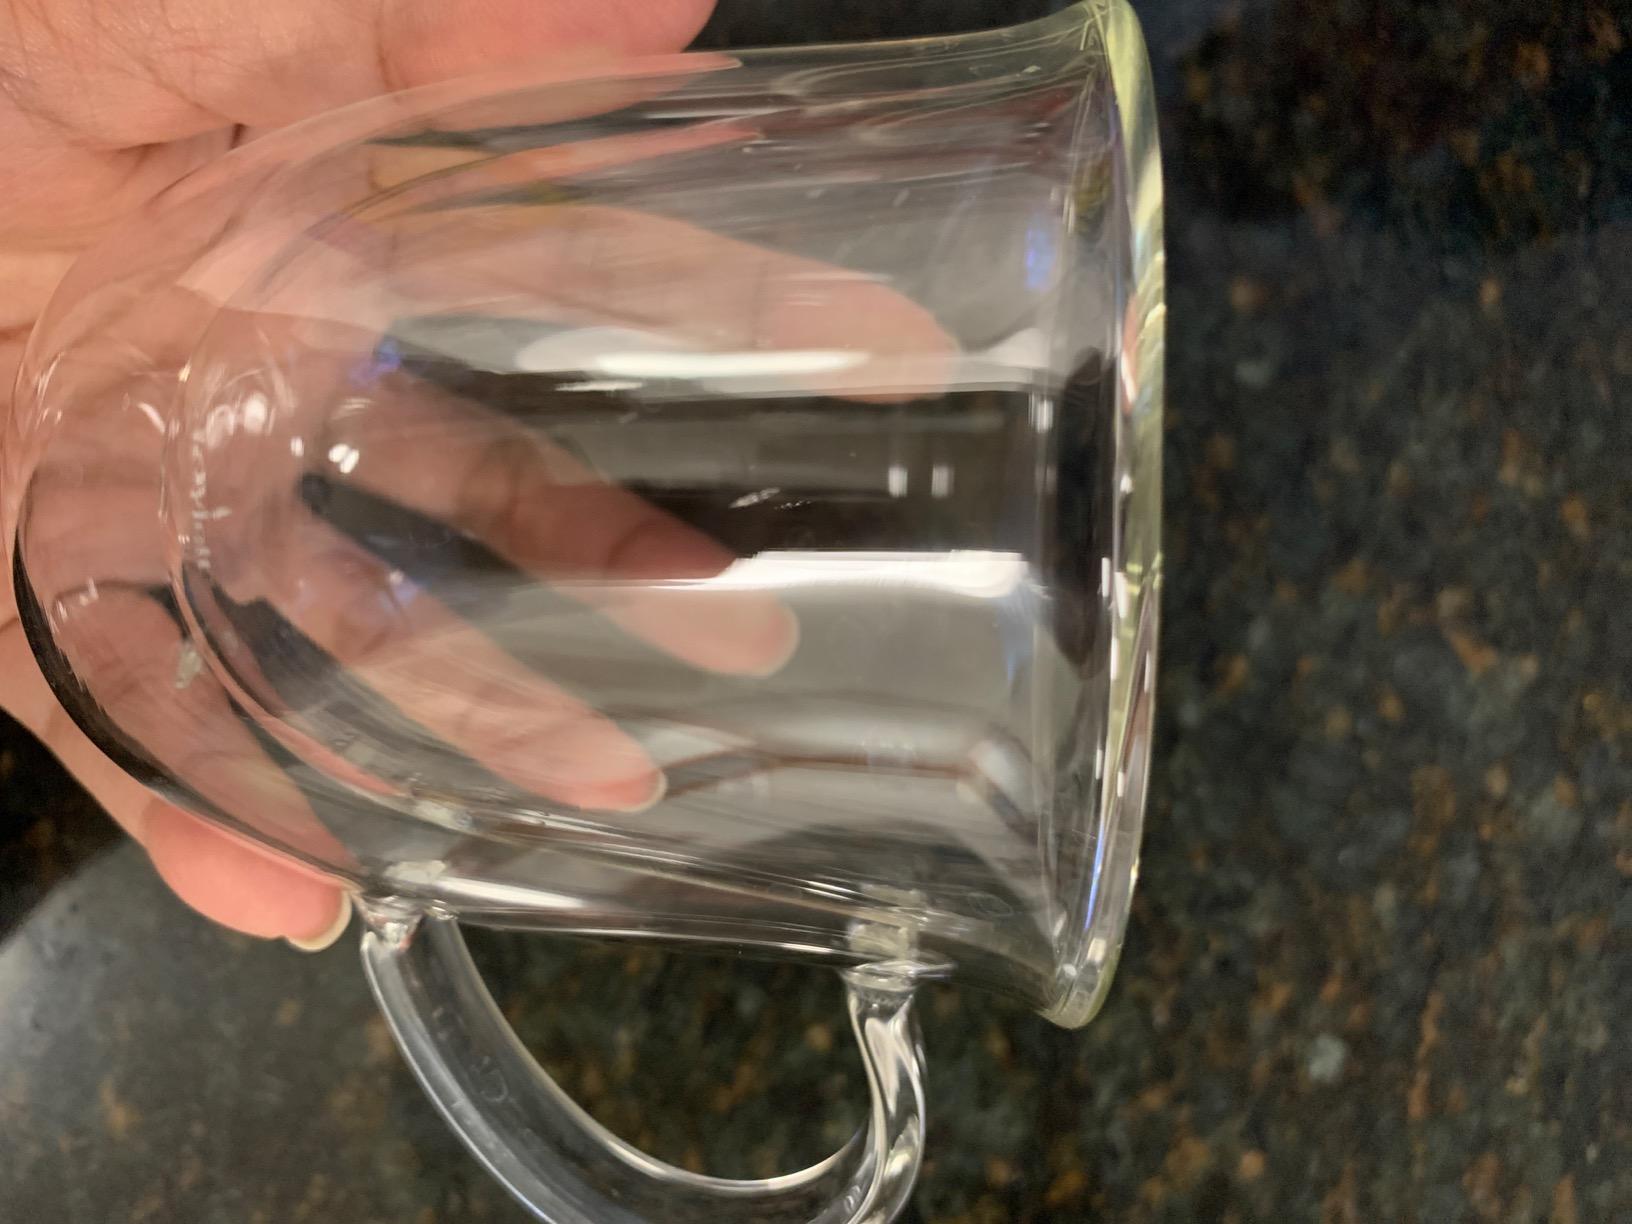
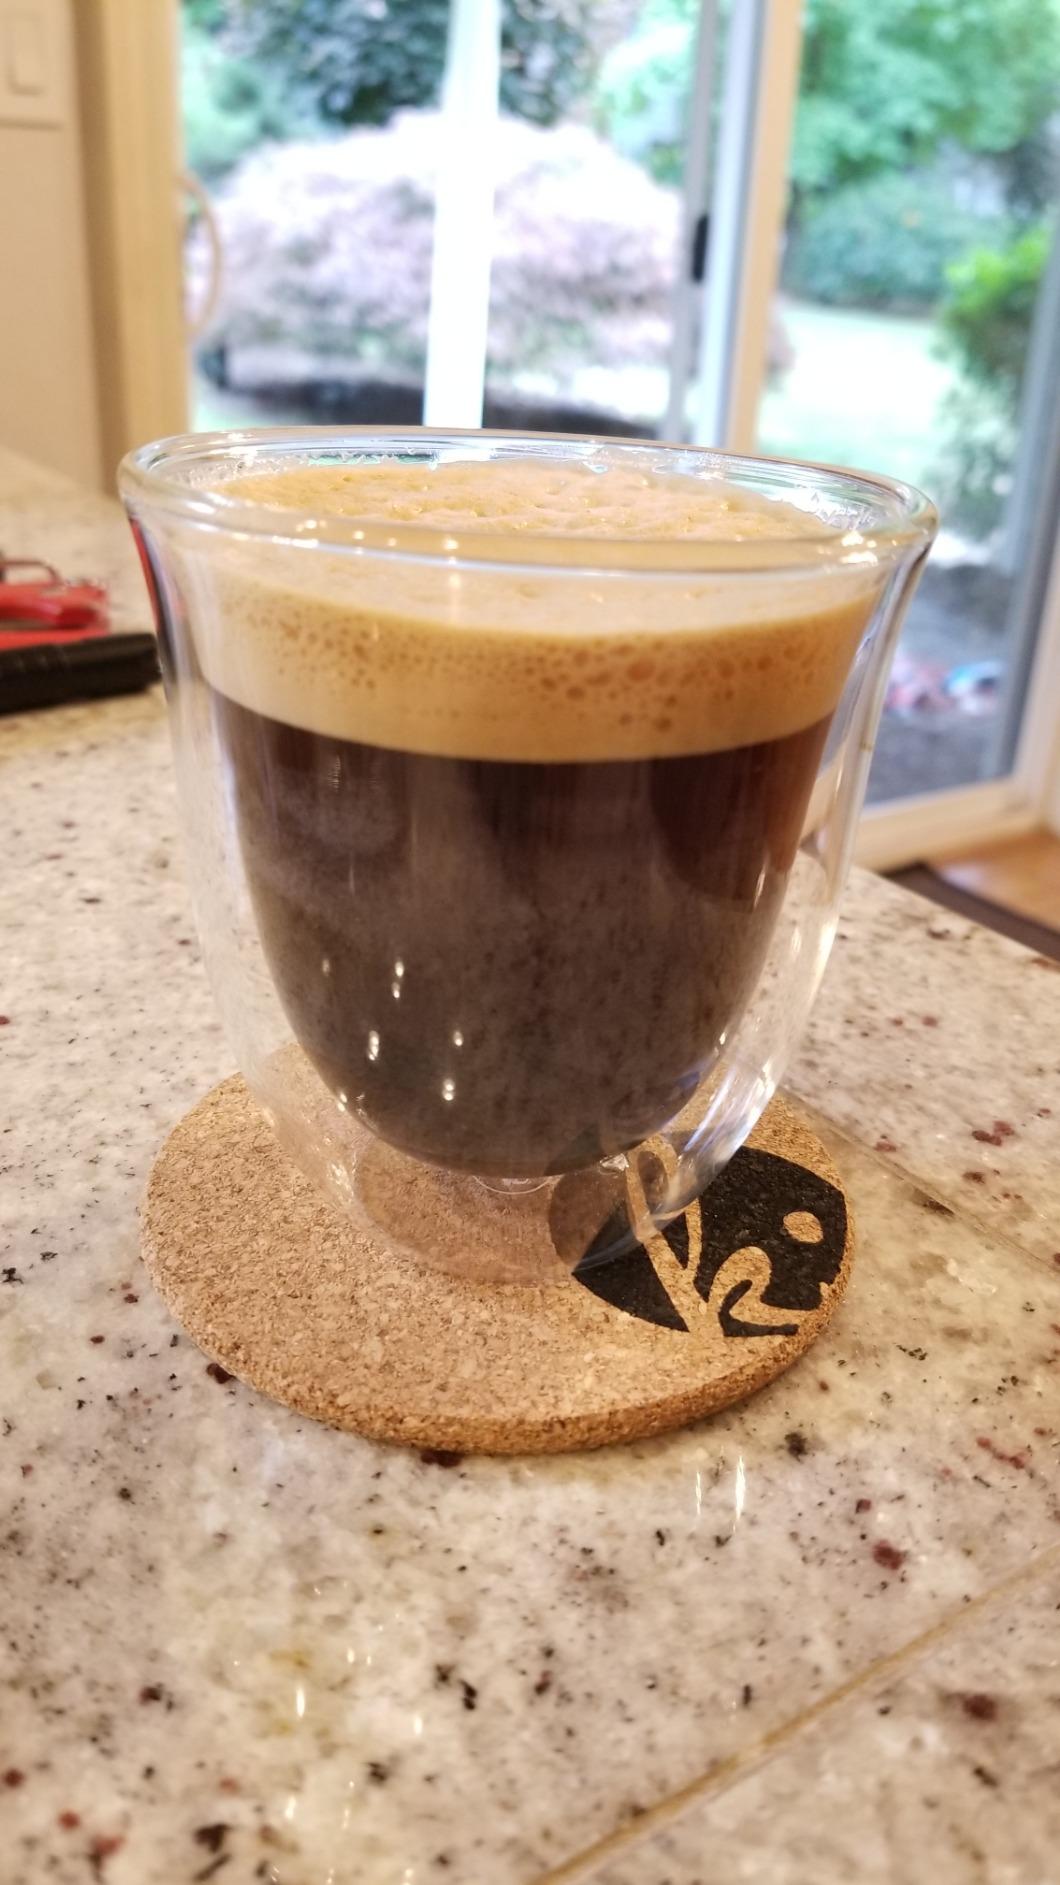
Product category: items_mug
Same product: no